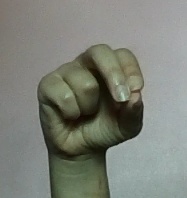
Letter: gaaf